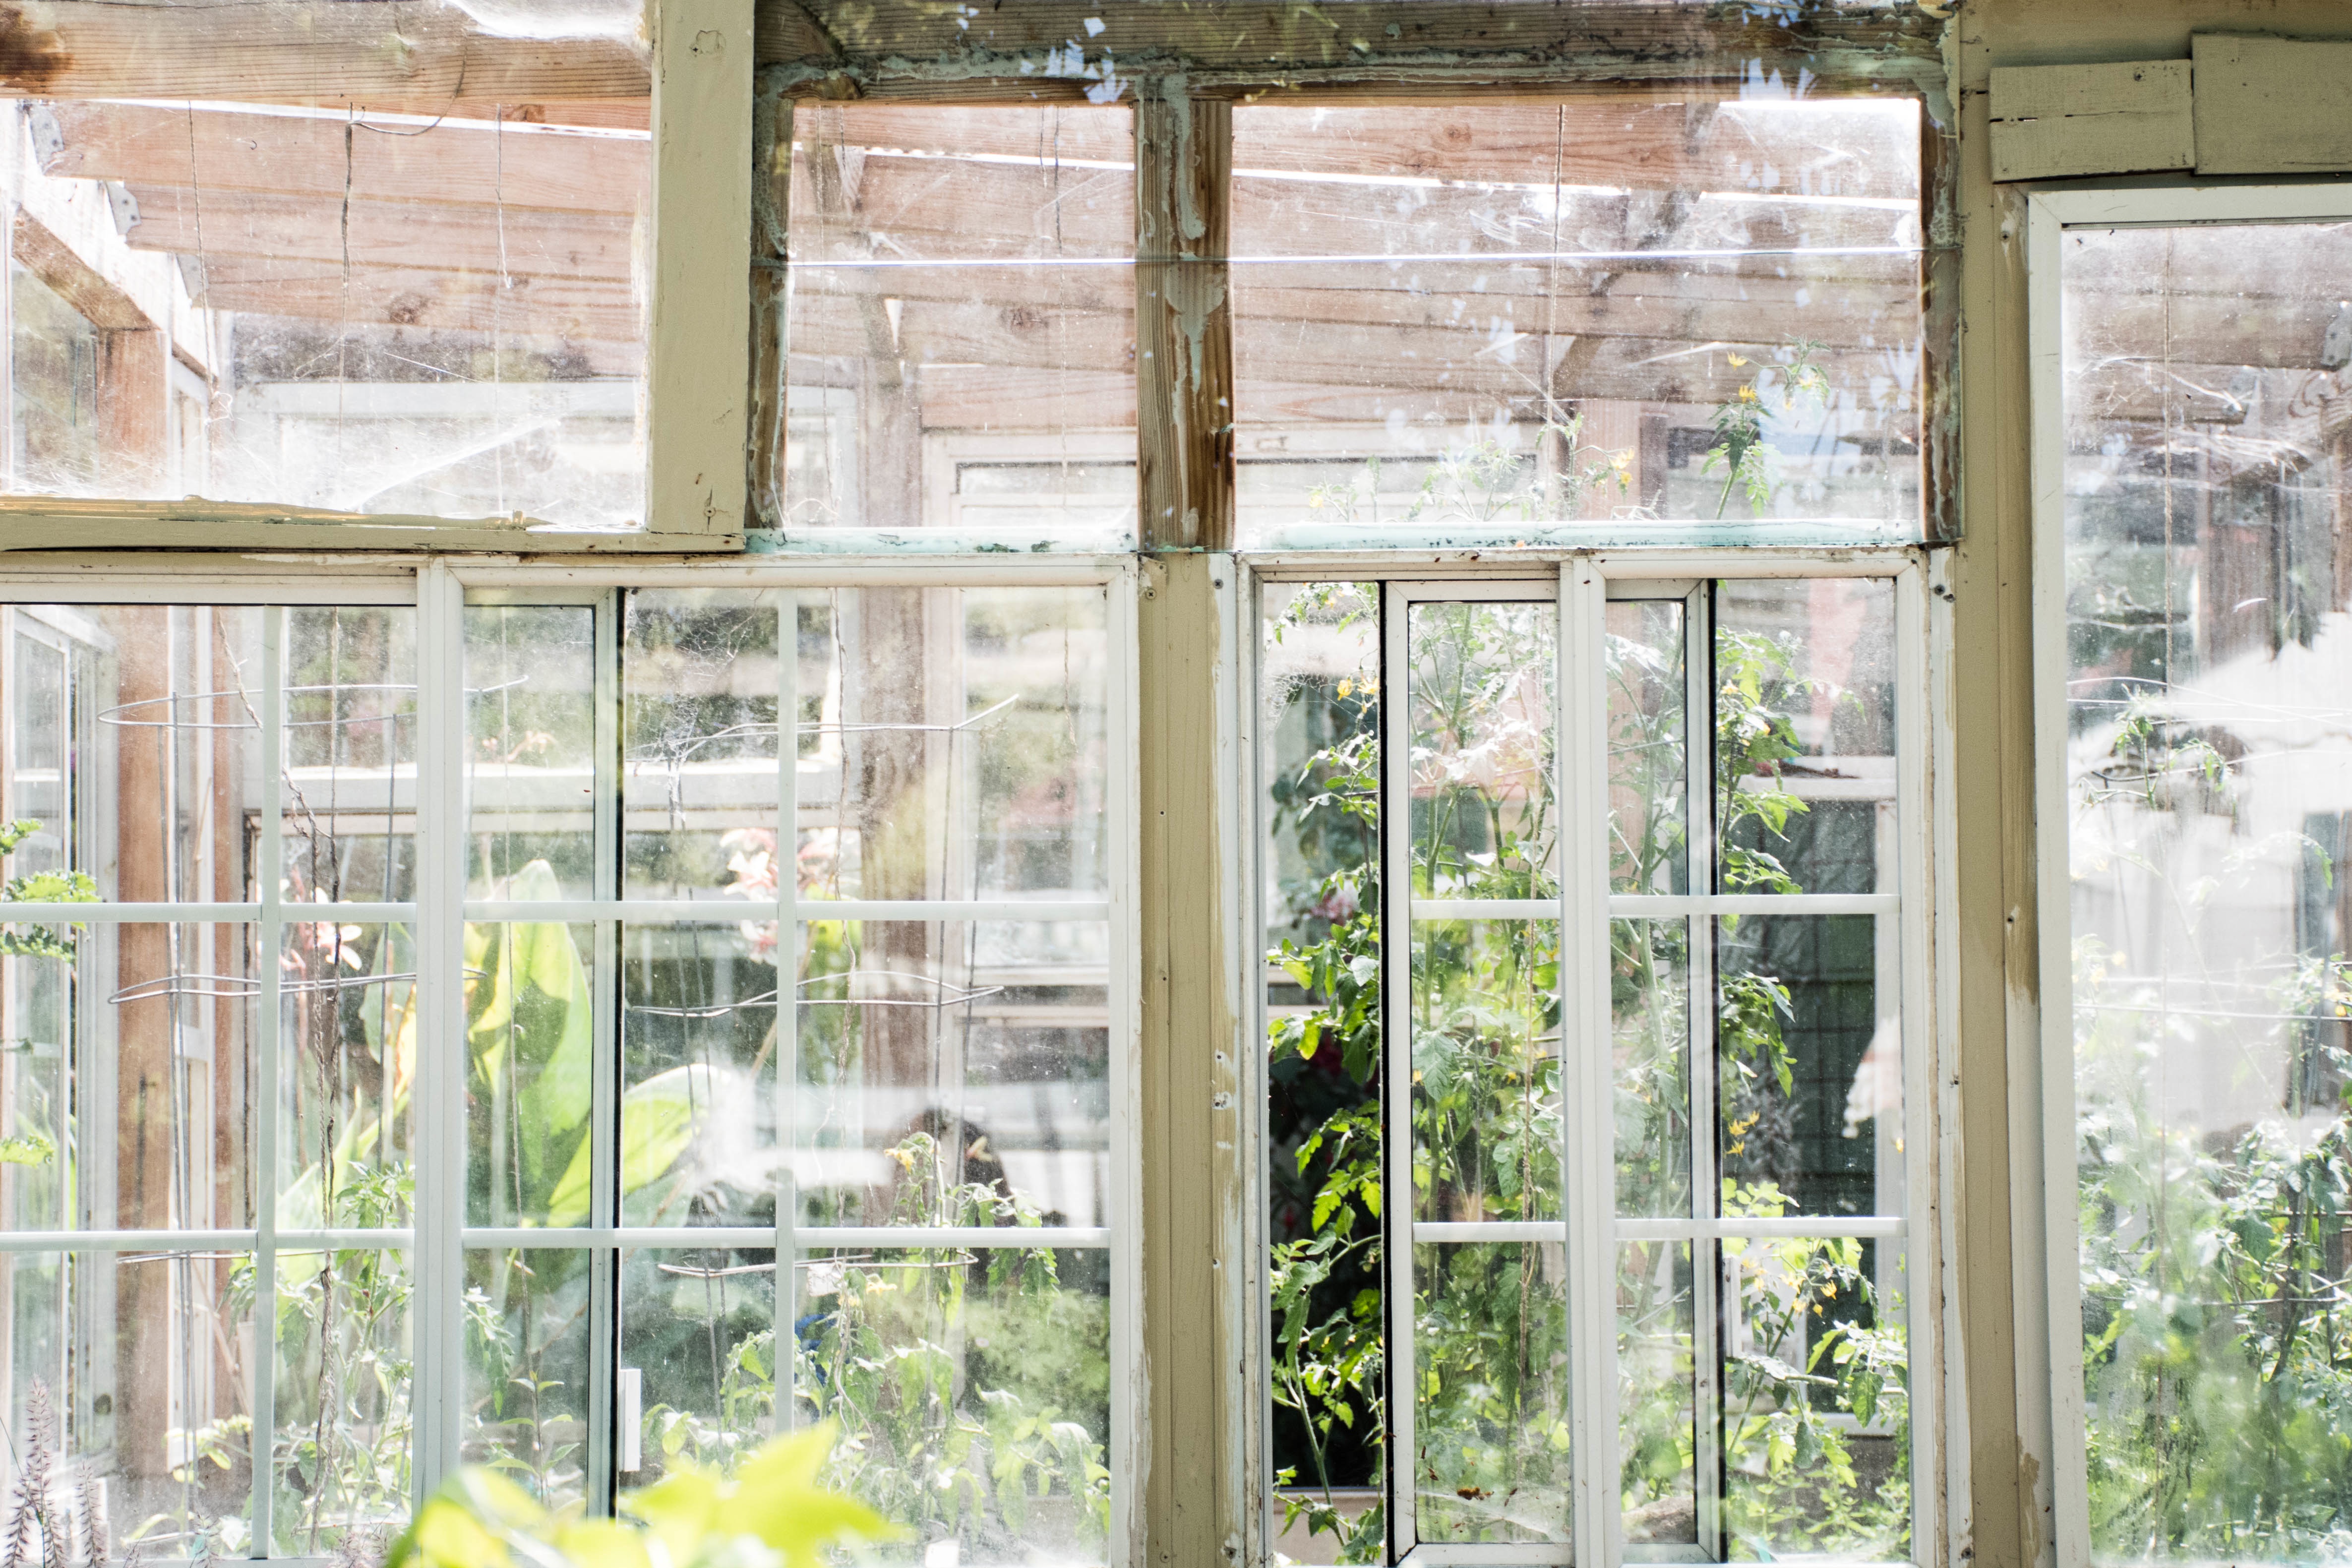
window, glass, facade, door, greenhouse, interior design, orangery, floristry, window covering, outdoor structure